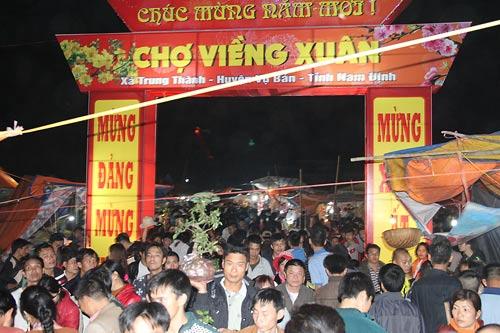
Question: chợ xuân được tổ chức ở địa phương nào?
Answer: chợ xuân được tổ chức ở xã trung thành, tỉnh nam định